WKTU

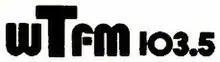
The WTFM logo from 1980 to 1982

In March 1960, Friendly Frost Inc. (a Long Island-based appliance store chain) acquired WGLI Inc. from Reuman and his partners. In November 1961, Friendly Frost moved the station from Babylon to Lake Success, and the call sign was changed to WTFM. WTFM transmitted with 20 kW from a 200-foot tower outside the studio building at 173-15 Horace Harding Expressway visible from the Long Island Expressway. Eventually, the transmitter was relocated to the Chrysler Building, and a major signal boost was accomplished. As WTFM, the station used the slogan "The International Stereo Sound of New York," and played an instrumental-based easy listening format. Initially, it was strictly instrumental versions of pop standards, however by 1969, the station began playing soft instrumental versions of rock and roll baby boomer pop songs as well as standards. The station was eventually sold to Sydney Horne, and the company became known as WTFM, Inc. By 1971, the station began playing soft vocalists once every 15 minutes including soft songs by rock artists and standards artists. They kept this format until 1977, the reason being as an easy listening station, WTFM was up against similar stations: WRFM, WVNJ-FM, and WPAT AM & FM, that had higher ratings. As a result, the station switched to a soft rock-leaning adult contemporary format. The station would at some points be more of an AC format, while at other points more of a mellow rock format. Ultimately, ratings continued to remain low with the new format. WTFM was put up for sale in 1980, and Heftel Broadcasting made a proposal to buy the station from Sydney Horne. The plan was to switch WTFM to an album rock format, but the sale was never consummated. The station stayed up for sale and had many offers, but none that were acceptable, throughout 1980 and 1981.